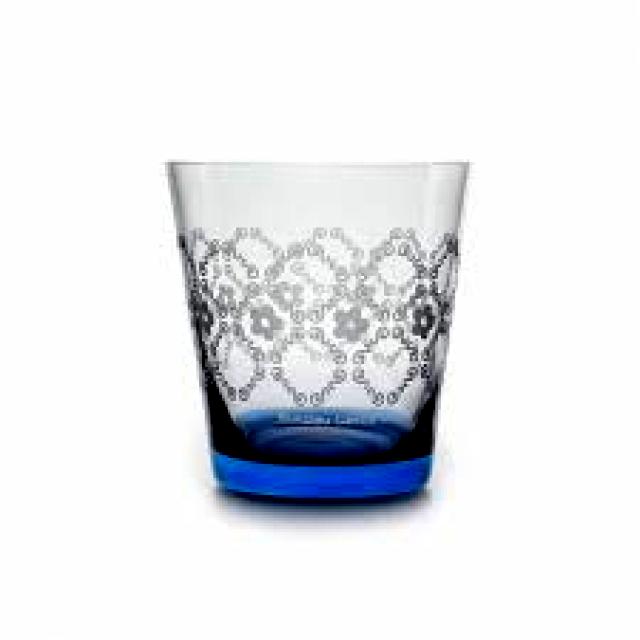
Label: Glass